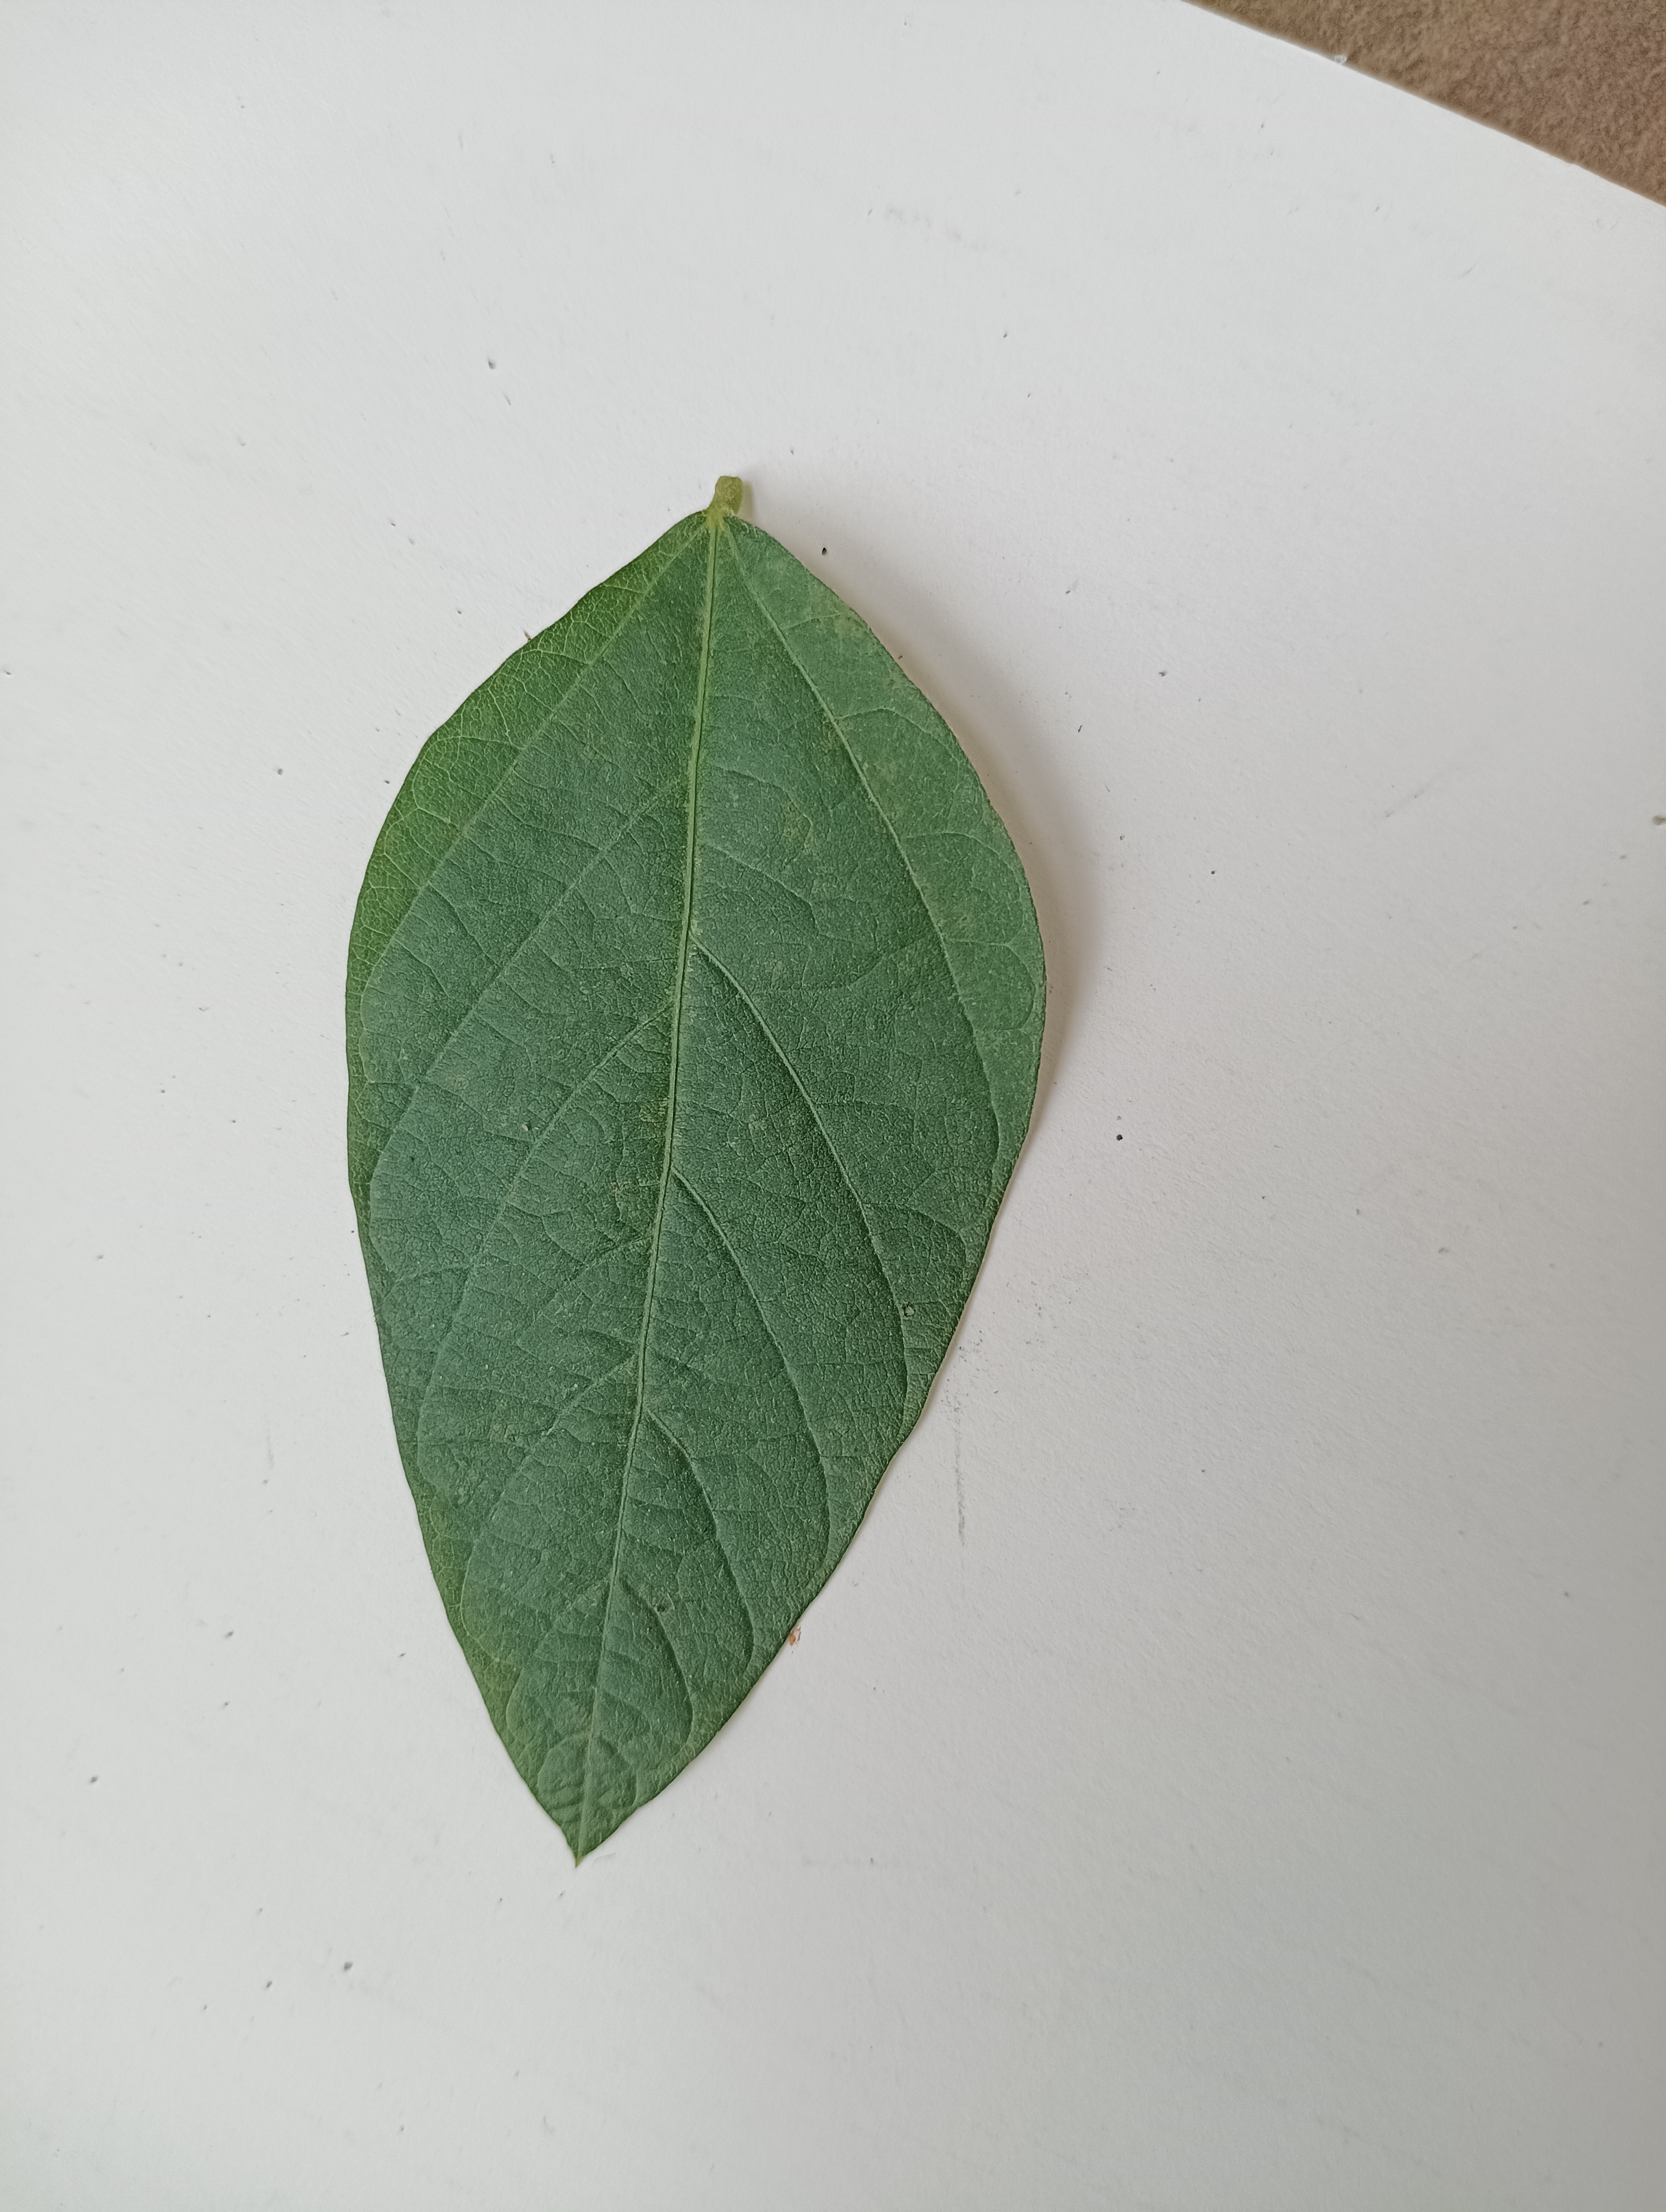
Label: Healthy